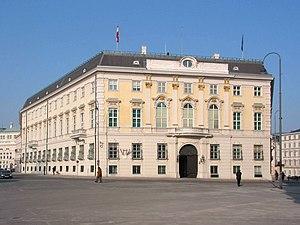
La neutralité italienne de 1914 à 1915 est la politique menée par le gouvernement italien, dirigé par Antonio Salandra, au cours de la période entre l'ultimatum autrichien du 23 juillet 1914 à l'encontre de la Serbie et la déclaration de guerre de l'Italie à l'Autriche-Hongrie, le 23 mai 1915.
Carlo Felice Nicolis, comte de Robilant et Cereaglio, est un général, diplomate et politicien italien.